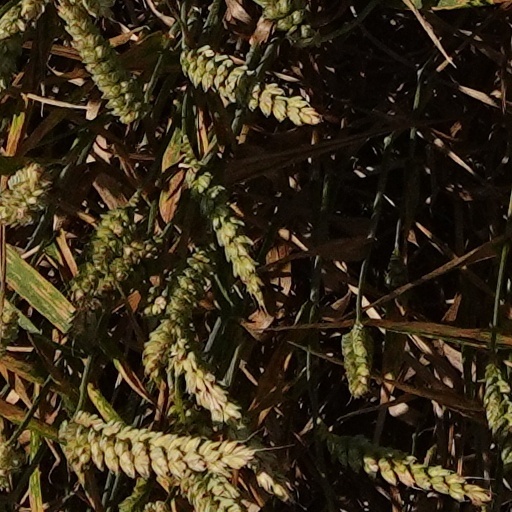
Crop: wheat